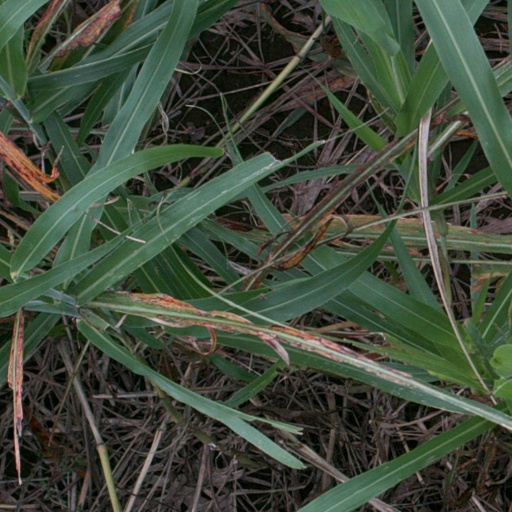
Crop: sorghum